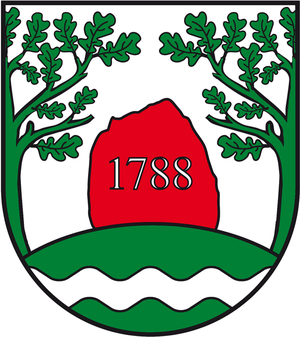
Breddenberg est une municipalité allemande du land de Basse-Saxe et l'arrondissement du Pays de l'Ems. En 2014, elle comptait 788 hab.